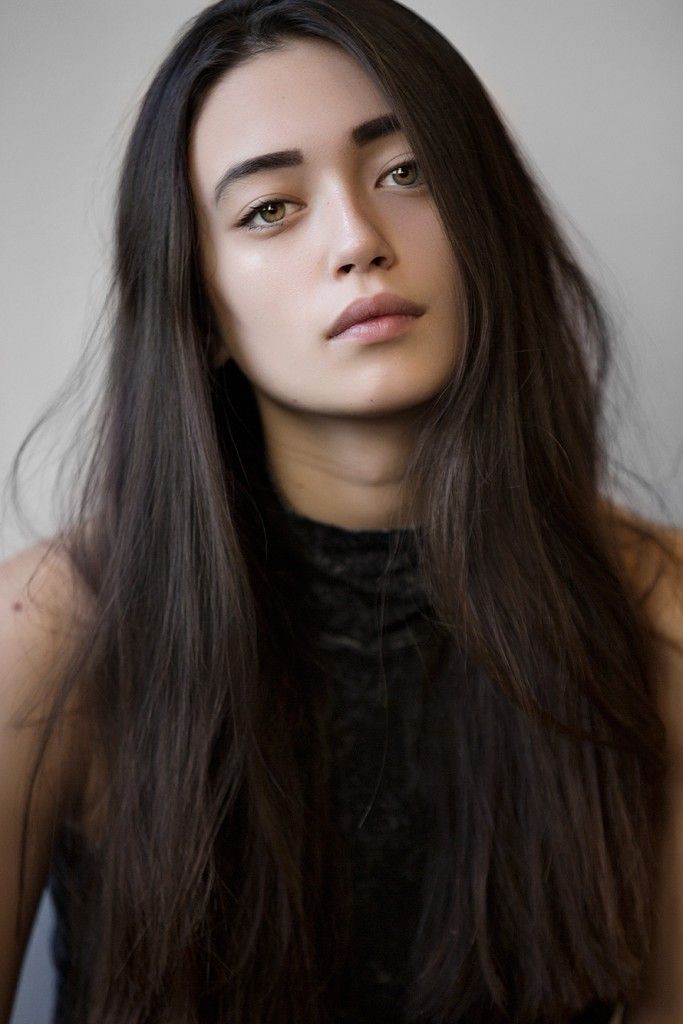
Gender: women